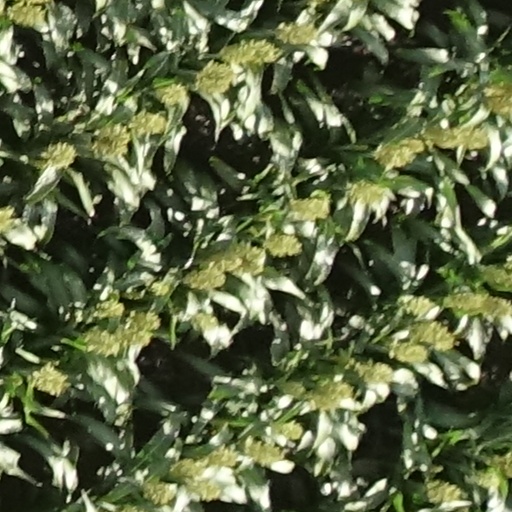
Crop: sorghum